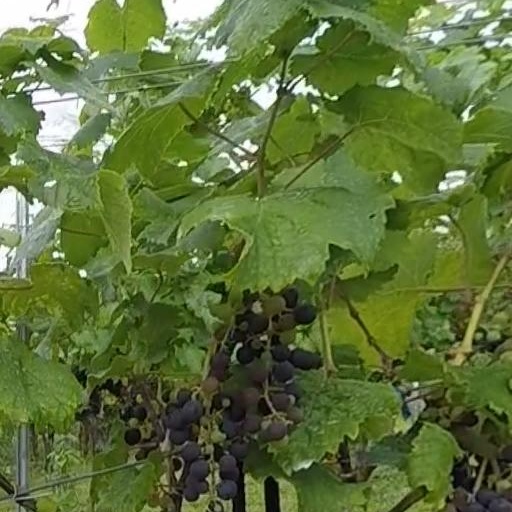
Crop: grape